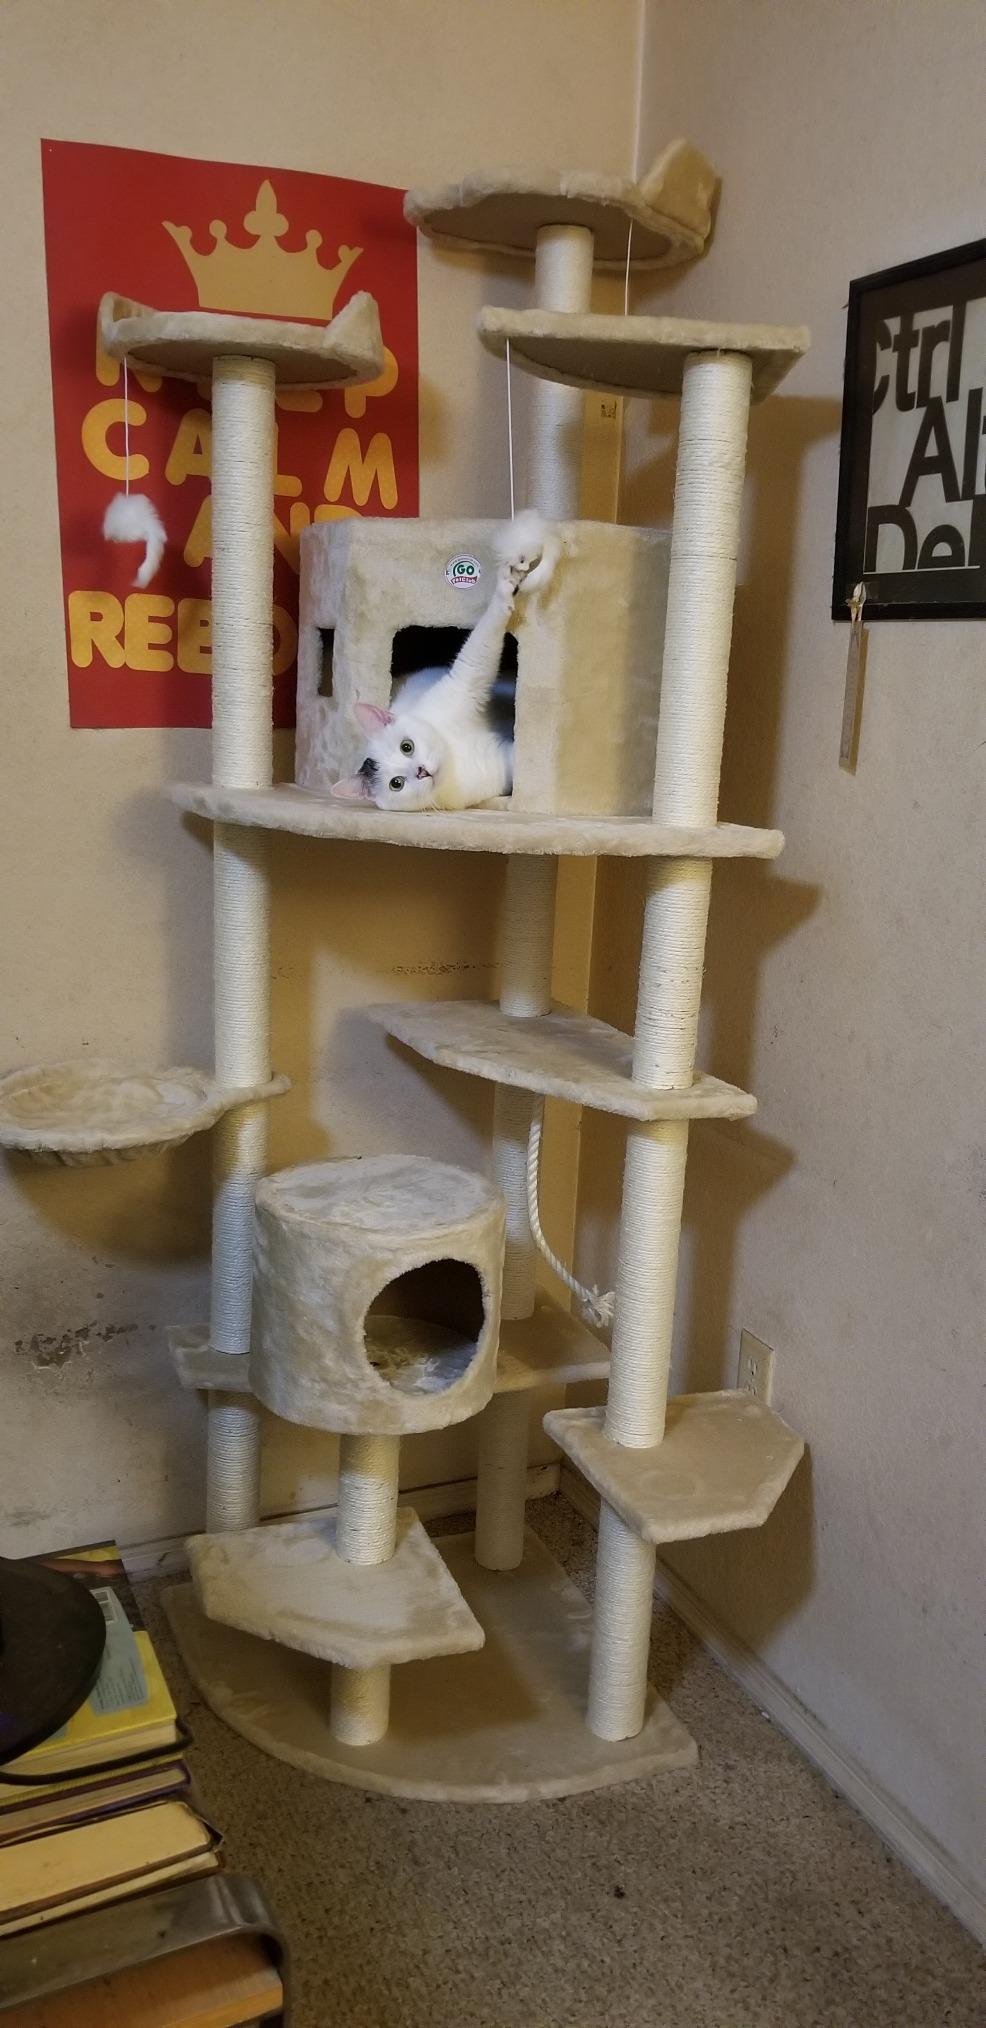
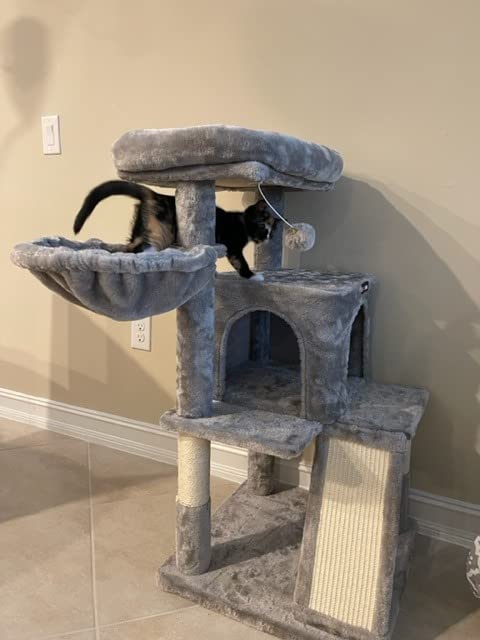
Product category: items_cat tree
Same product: no